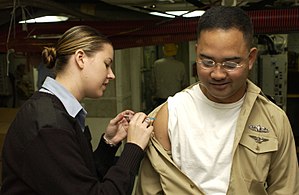
Influenzavaccine
En person i United States Navy modtager en influenzavaccination
Influenzavaccine er vaccine, der beskytter mod influenza. En ny version af influenzavaccine udvikles to gange årligt eftersom at influenzavirus hurtigt forandrer sig. De fleste giver begrænset til høj beskyttelse mod influenza; tiltrods for at det hvert år er forskelligt. Beviserne på effekten blandt vokse over 65 år er dårlig. Vaccinationen får antallet af fraværsdage på arbejde til at falde med i gennemsnit 1/2 dag årligt. Vaccination af børn kan beskytte personer i børnenes omgivelser.